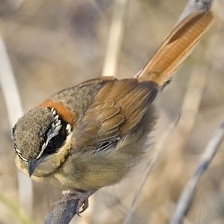
Species: COLLARED CRESCENTCHEST
Scientific name: MELANOPAREIA TORQUATA